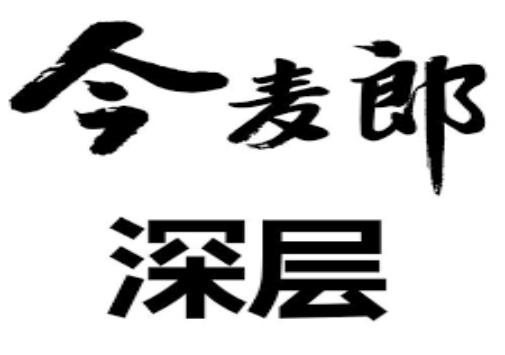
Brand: Ijml
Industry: Food